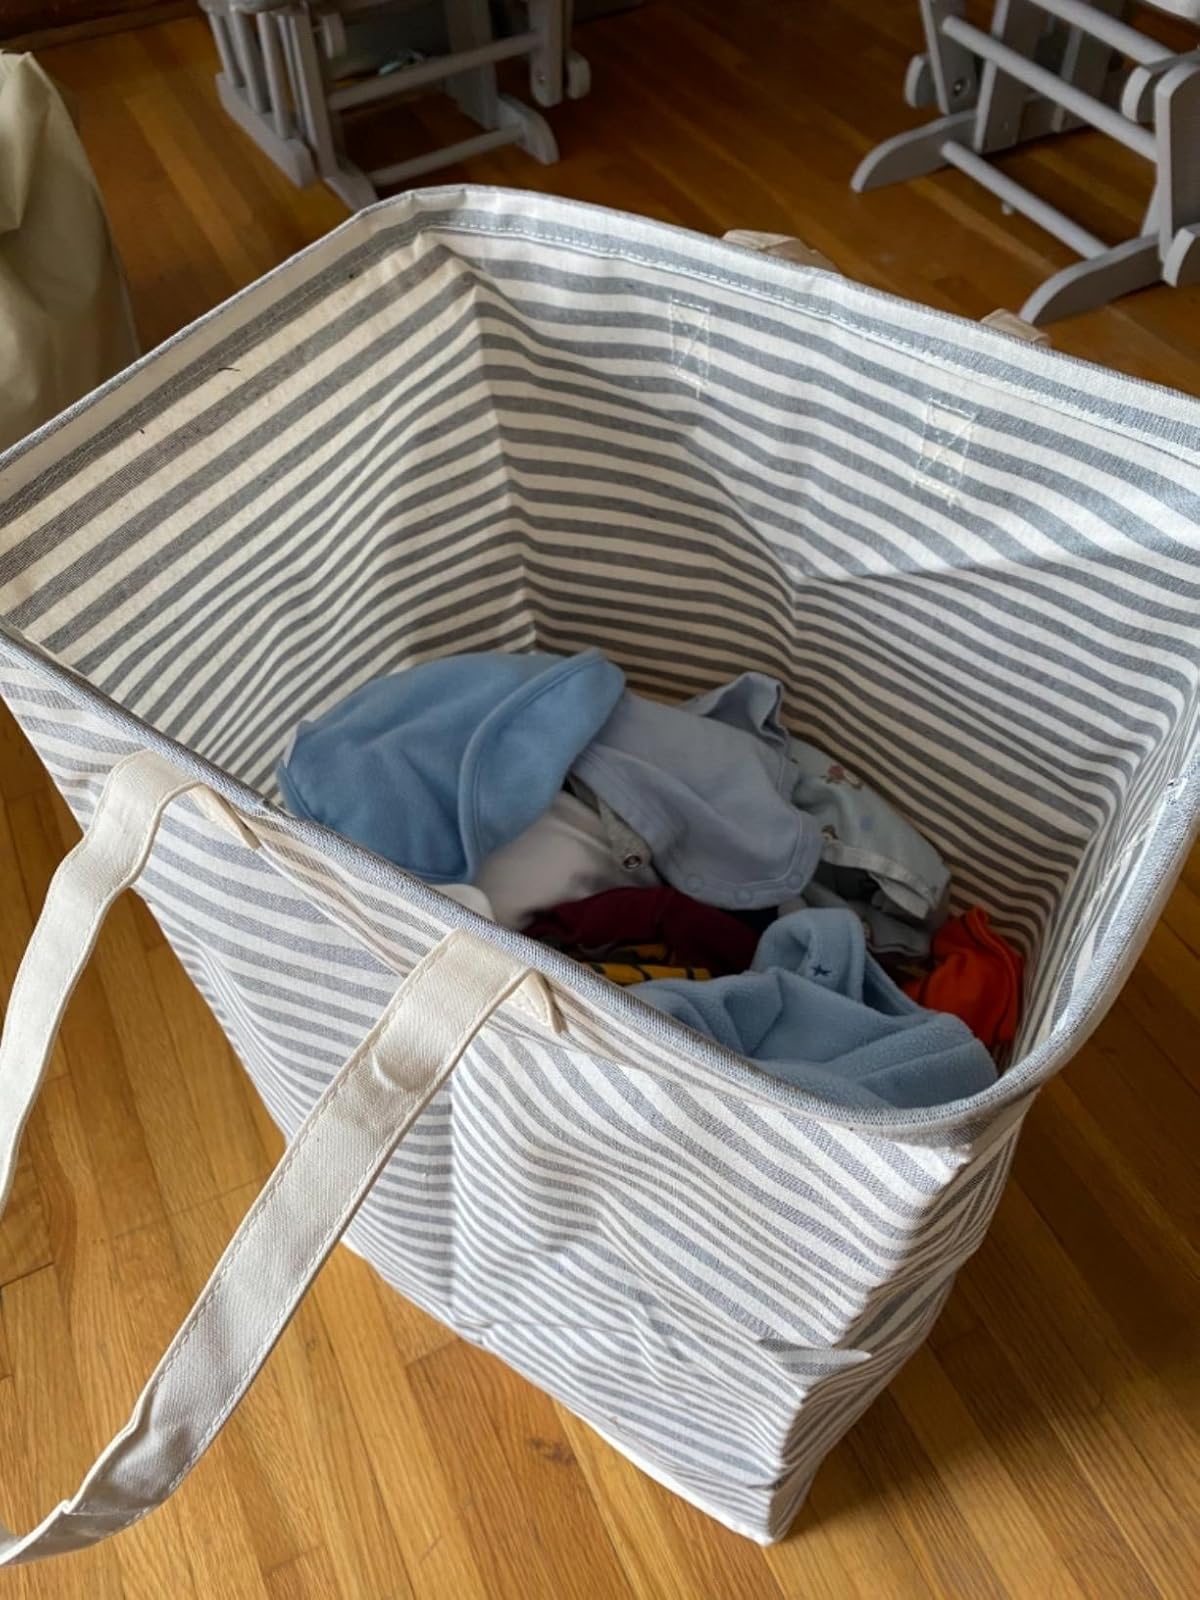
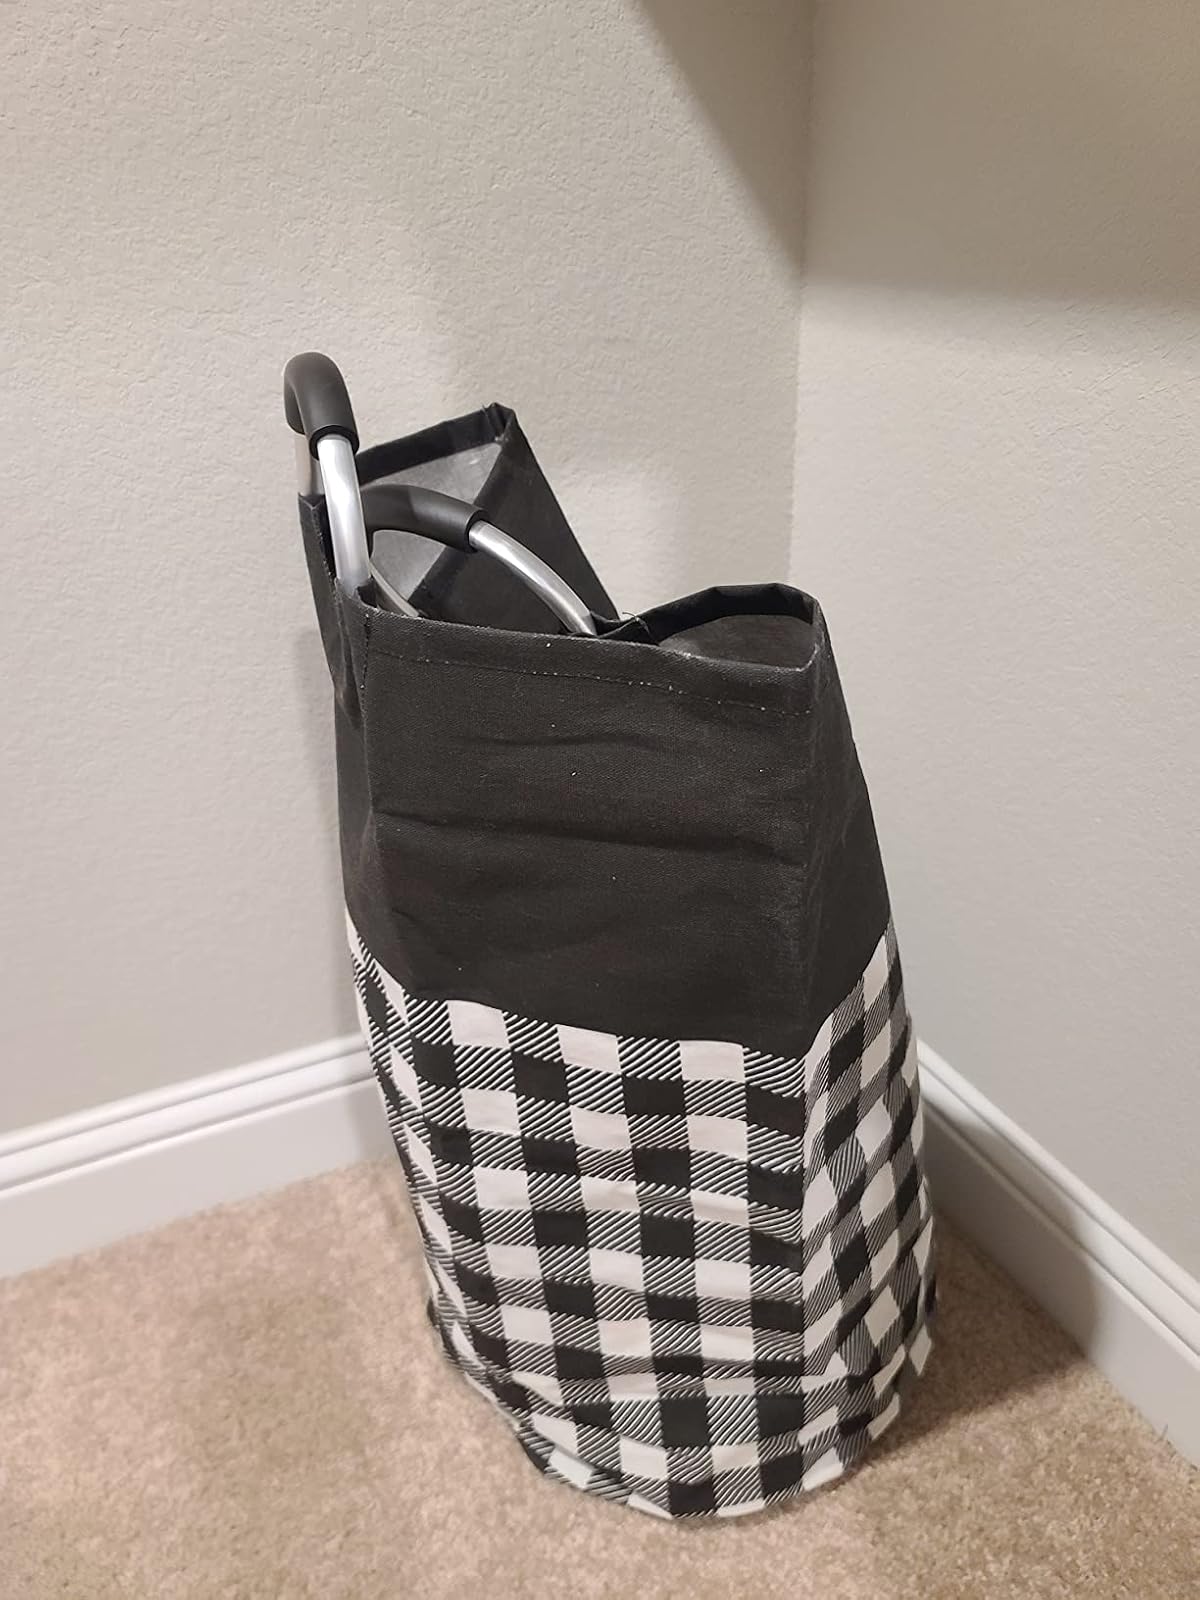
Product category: items_hamper
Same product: no